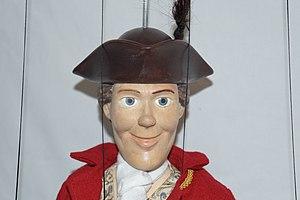
Fabriquée en tilleul
Lafleur est un héros et personnage principal du Théâtre amiénois de cabotins. Au XIXᵉ siècle, il existait plus de soixante-dix théâtres de marionnettes à Amiens, dont beaucoup de théâtres disparurent avec la Première Guerre mondiale et l'invention du cinématographe. Ce personnage connut une renaissance et un vif succès populaire local de 1930 à 1960, grâce au Théâtre des Amis de Lafleur puis au Théâtre de Chés Cabotans d'Amiens. C'est avec Maurice Domon, fondateur de Chés Cabotans d'Amiens que le répertoire devient une réelle critique sociale. La Cie Picaresk est issue des Compagnons de Lafleur. Ils sont dans la même lignée artistique des Amis de Lafleur.